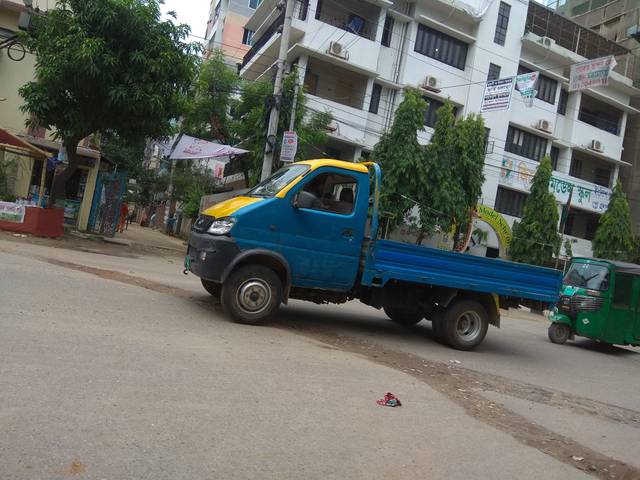
Region: Bangladesh
Coordinates: 23.805, 90.358